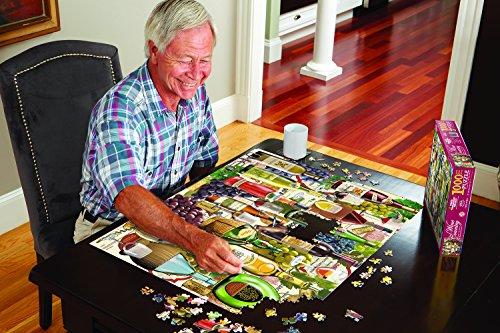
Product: White Mountain Puzzles Home Sweet Home - 1000Piece Jigsaw Puzzle
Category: Toys & Games | Puzzles | Jigsaw Puzzles
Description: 1000 pieces of fun: Thrill the entire family and provide hours of fun and entertainment piecing this incredible jigsaw puzzle together.
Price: $15.99
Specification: ProductDimensions:10x12x2inches|ItemWeight:1.7pounds|ShippingWeight:1.7pounds(Viewshippingratesandpolicies)|DomesticShipping:ItemcanbeshippedwithinU.S.|InternationalShipping:ThisitemcanbeshippedtoselectcountriesoutsideoftheU.S.LearnMore|ASIN:B00ZCZQYDU|Itemmodelnumber:1134|Manufacturerrecommendedage:12yearsandup